Messier 2

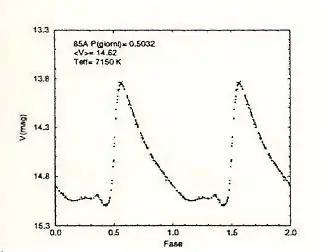
Light curve of an RRab variable star

M2 is defined as an Oosterhoff type II globular cluster. Oosterhoff type is a classification system of globular clusters originally observed by Pieter Oosterhoff in where globular clusters are generally separated into two types. Oosterhoff type is determined by metallicity, age, and average pulsation period of type ab RR Lyrae variable stars of the cluster. A cluster metallicity below −1.6, an age above 13 billion years, and an average RRab Lyrae pulsation period around .64 days indicates a type II cluster. This .64 day value, coupled with a metallicity of −1.65, provides evidence that M2 follows the Oosterhoff Gap phenomena. This is an observed gap in the grouping of type I and type II clusters in the Milky Way on a metallicity vs average RRab pulsation period plot.